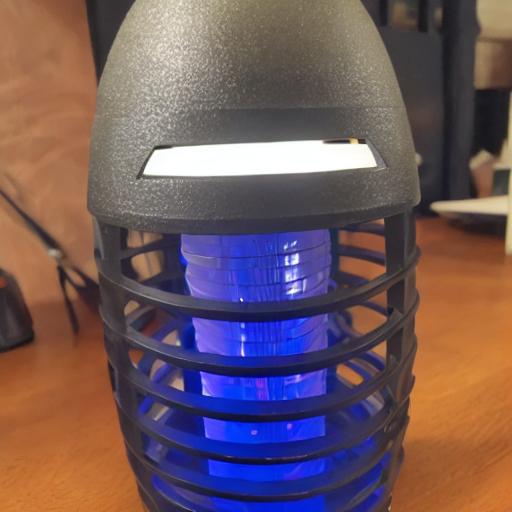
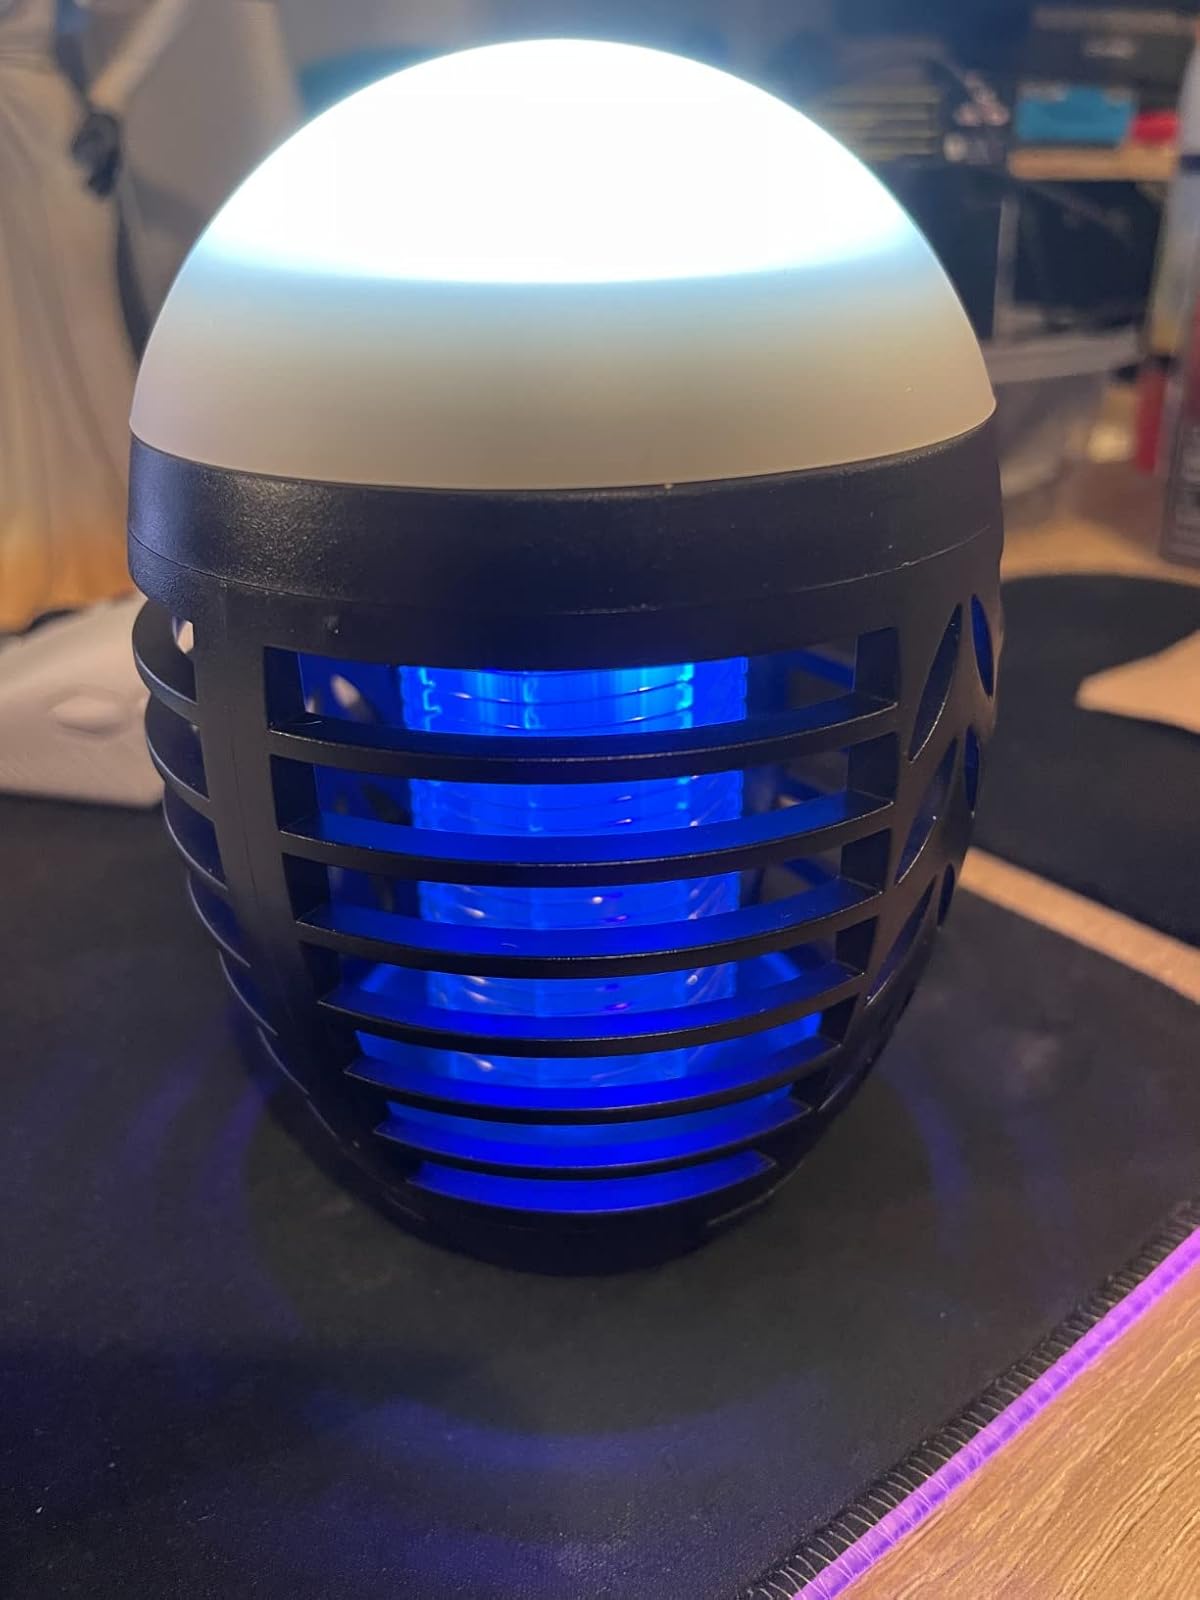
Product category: lantern
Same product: no